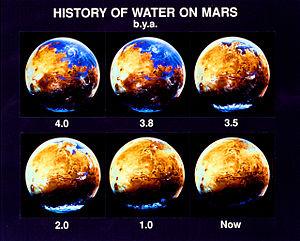
Le climat de Mars a été un sujet de curiosité scientifique durant des siècles, notamment parce que Mars est la seule planète tellurique dont la surface peut être directement observée en détail depuis la Terre, à l'aide d'un télescope.